James H. Thessin

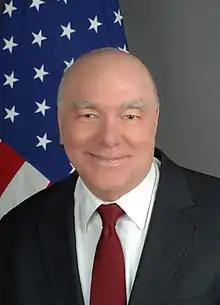
James Thessin US diplomat

James H. Thessin (born April 19, 1948, Milwaukee, Wisconsin) is an attorney and was a career American diplomat Ambassador to the Republic of Paraguay from 2011 until 2014.